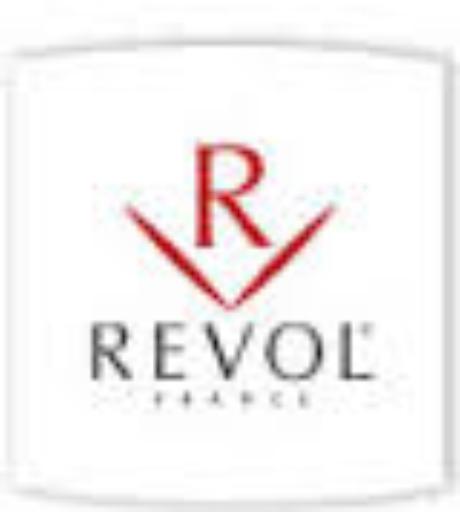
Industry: Necessities